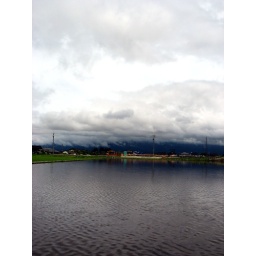
recently flooded rice field by the house